2007–08 Toronto Raptors season

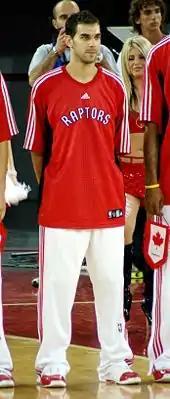
With T. J. Ford out for a large part of the season, José Calderón filled the starting point guard spot to good reviews, including leading the league in assist-to-turnover ratio.

The first-round series against the Magic was touted as the matchup between two of the league's best young big men in Dwight Howard and Bosh, but the Raptors were perceived to have an advantage in their dual-point guard play. With Orlando holding home court advantage, however, the Raptors were unable to win their first two road games. In Game 1, Bargnani was deployed as the starting small forward (with Nesterovič moved to the bench) but this did not pay dividends. Orlando took a huge lead in the first quarter with nine three-pointers converted and with Howard dominating the game, Toronto were unable to cut back on the deficit. Game 2 was the same with Orlando opening up the first quarter with a big lead and Howard dominating yet again, but solid plays from Bosh, Kapono and Calderón saw the Raptors take the lead with just a couple of minutes remaining in the game. With 9 seconds left on the clock, Bosh had a chance to score the game-winning basket but his 18-foot jumper missed the mark.